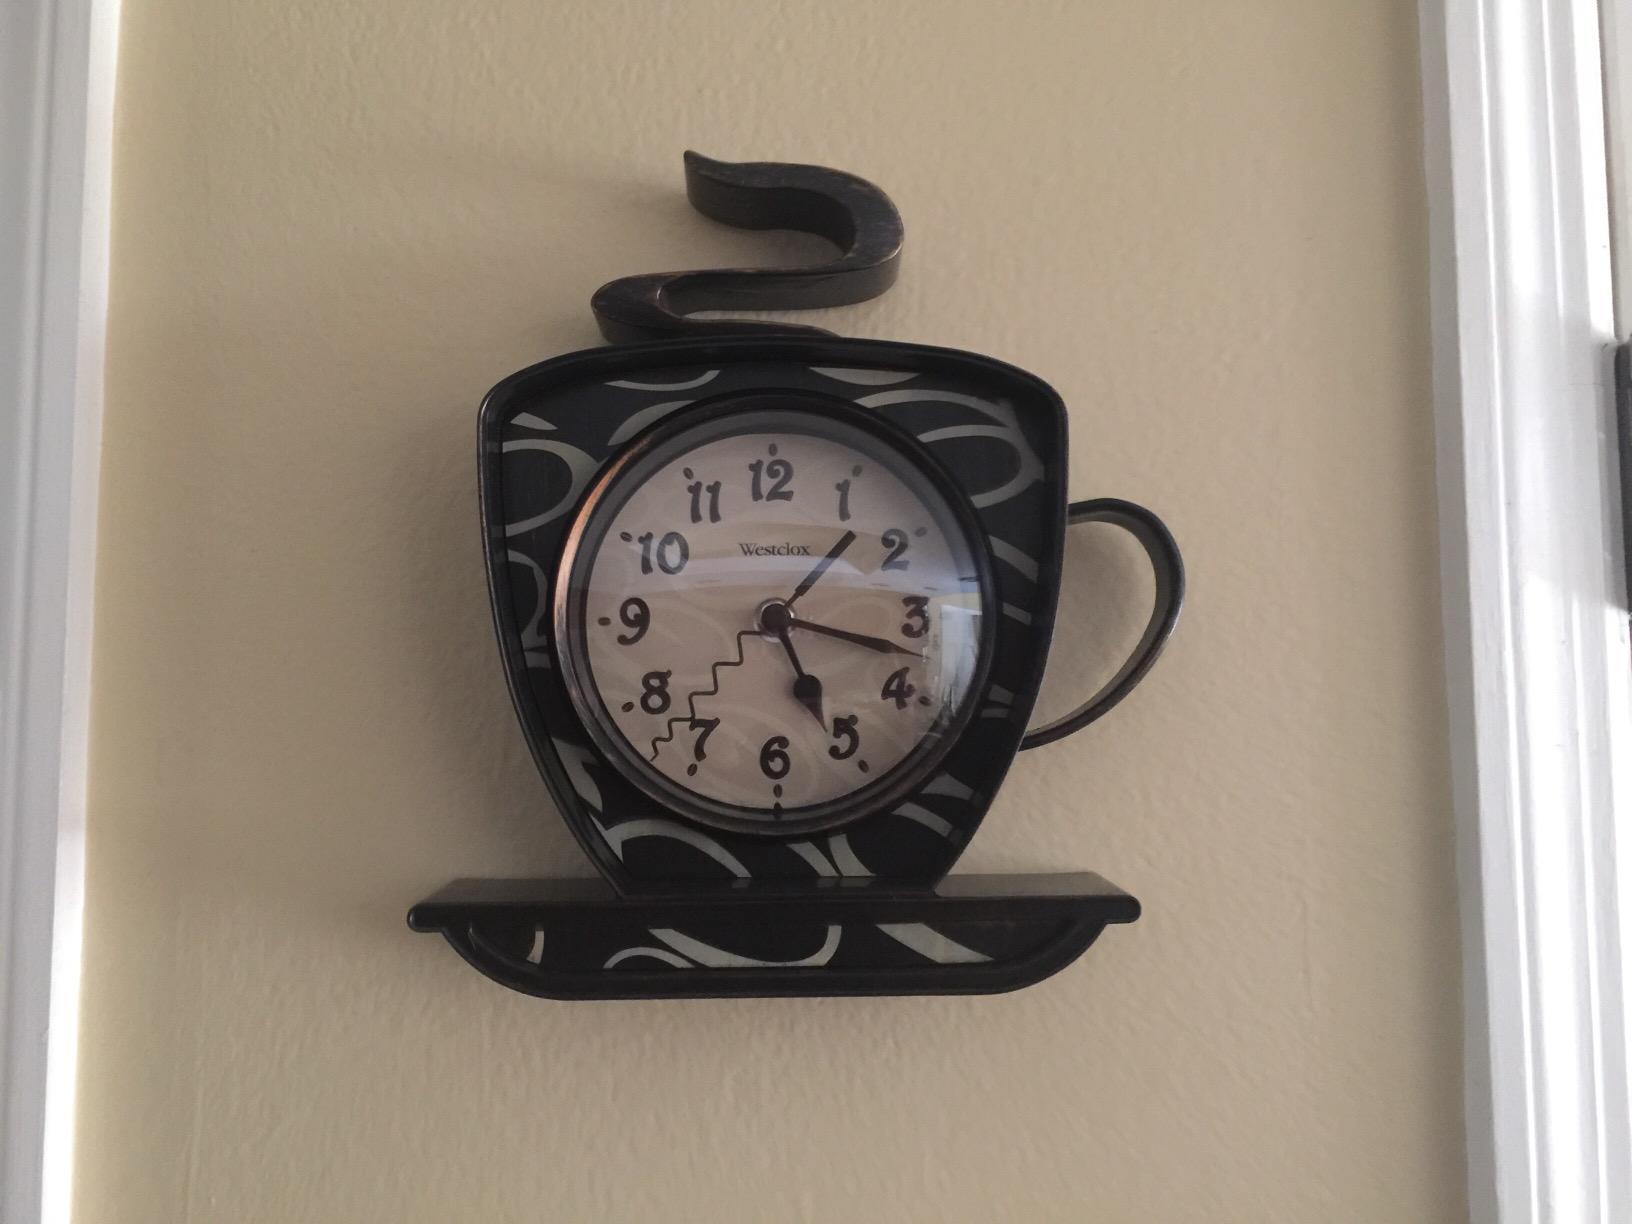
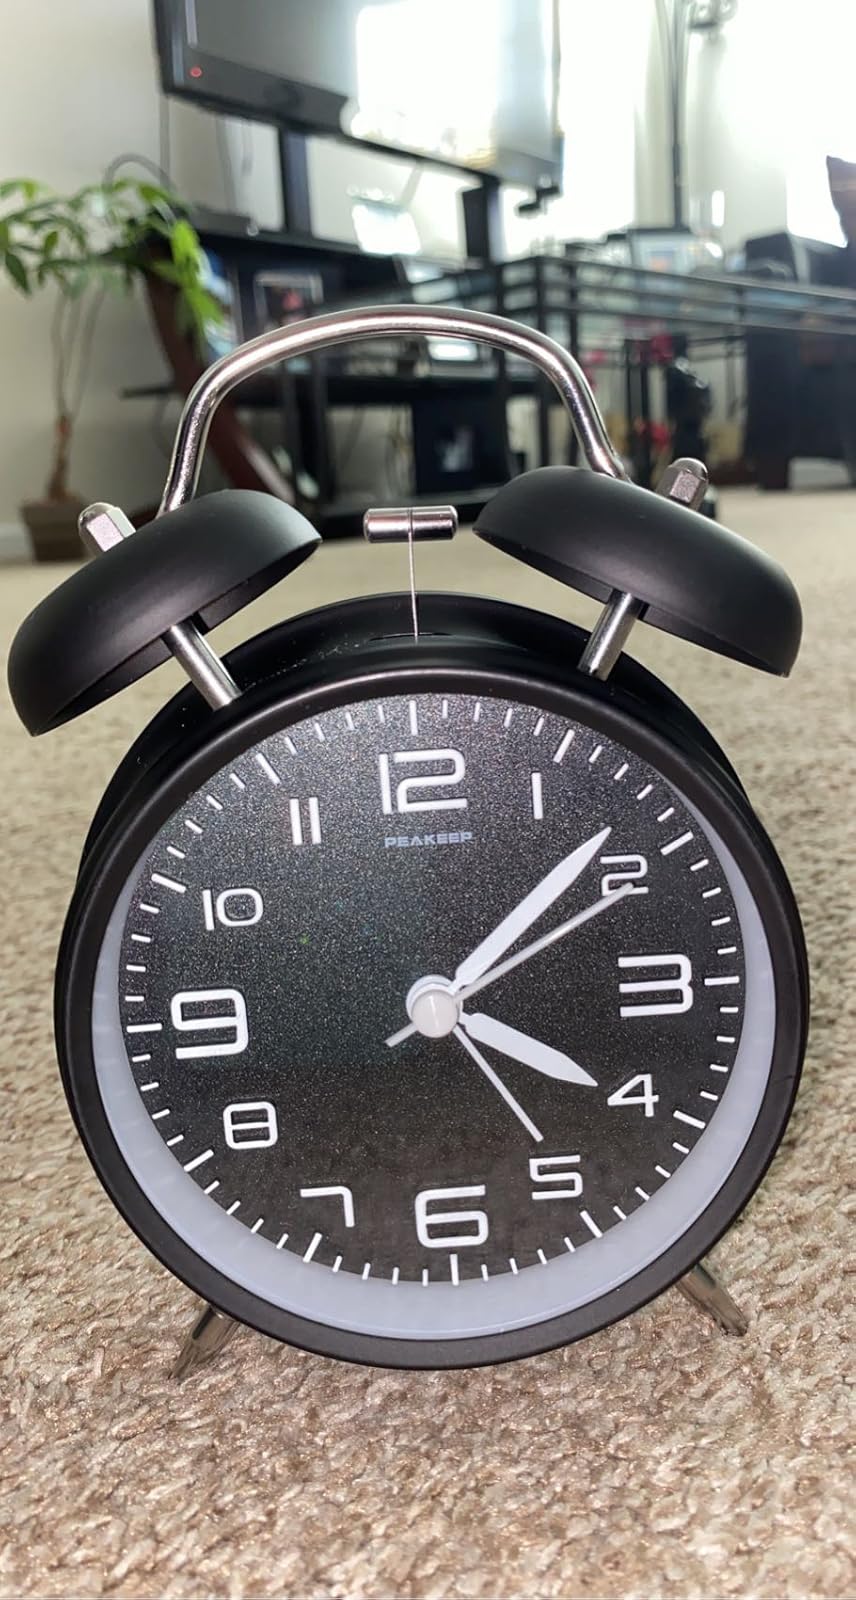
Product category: clock
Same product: no